Keiyō Industrial Zone

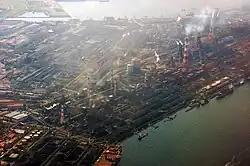
Nippon Steel Kimitsu Works

Before industrialization the Keiyō region was originally home to "nori" seaweed collection, the shellfish industry, mixed small-scale fishing and agricultural villages, and beach resorts. The Keihin region, spanning west from Tokyo to Yokohama, was developed after World War I. With the rapid development of the defense industry in Japan from the beginning of the Shōwa period in 1926, a plan for the decentralization of industry from the immediate Tokyo area was planned in 1935.